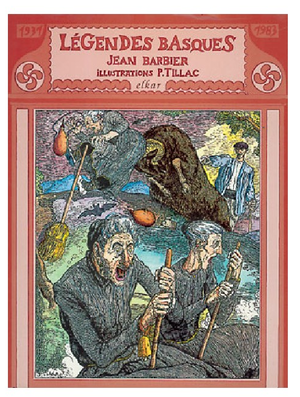
Jean Barbier, né le 9 juillet 1875 à Saint-Jean-Pied-de-Port et mort le 31 octobre 1931 à Saint-Pée-sur-Nivelle, est un prêtre et écrivain basque d'expression navarro-labourdine.